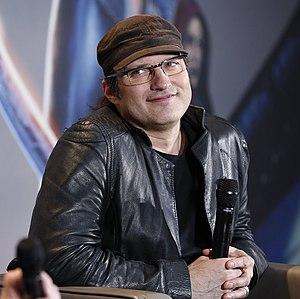
Robert Rodriguez à la présentation de Alita en février 2019
Robert Rodríguez, né le 20 juin 1968 à San Antonio, Texas, est un réalisateur, scénariste, producteur et musicien américain d'origine mexicaine.